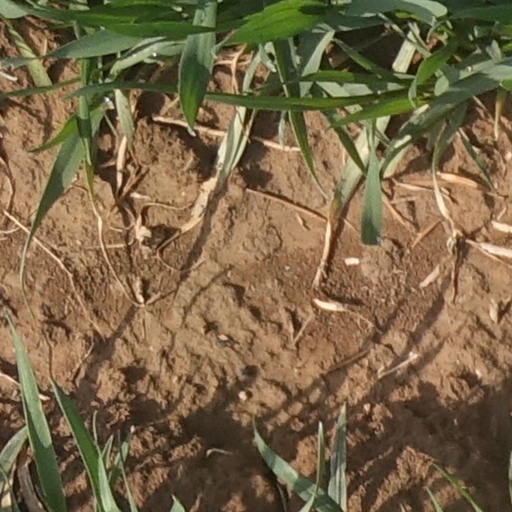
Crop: wheat